Francis Boott

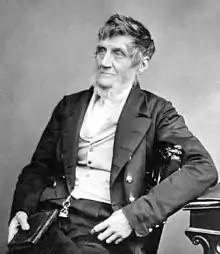
Francis Boott

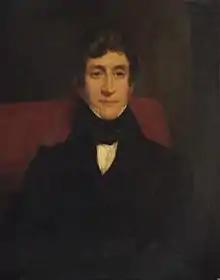
Francis Boott by Eden Upton Eddis (fragment, 1840)

Francis Boott (26 September 1792 – 25 December 1863) was an American physician and botanist who was resident in Great Britain from 1820.